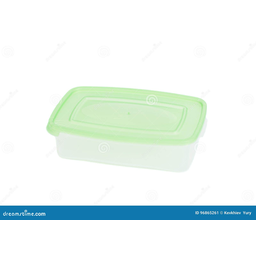
Label: plastic